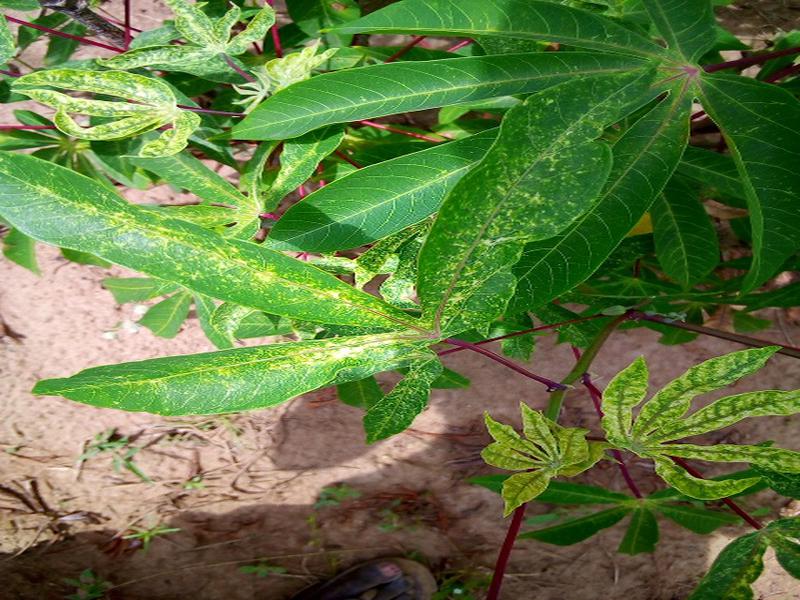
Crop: cassava
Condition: green_mottle